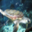
Label: turtle